St James's Theatre

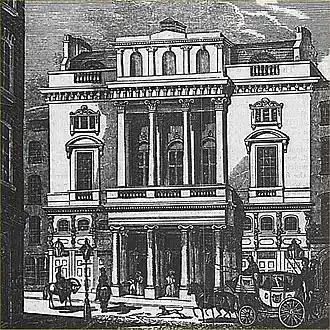
Façade of the theatre, 1836

The St James's Theatre was in King Street, St James's, London. It opened in 1835 and was demolished in 1957. The theatre was conceived by and built for a popular singer, John Braham; it lost money and after three seasons he retired. A succession of managements over the next forty years also failed to make it a commercial success, and St James's acquired a reputation as an unlucky theatre. It was not until 1879–1888, under the management of the actors John Hare and Madge and W. H. Kendal that the theatre began to prosper.